Ski boot

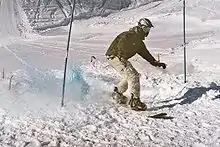
Typical snowboard gear consists of an L-shaped plastic frame for the bindings, and semi-stiff boots on the feet. Ratcheting buckles hold the boots in the frame. These are generally far more comfortable than typical alpine boots.

Downhill techniques, alpine, telemark and snowboarding, all perform turns by rotating the ski or board onto its edge. Once on edge, the curved pattern cut into the side (the "sidecut") causes the ski or board to bend into a curve. As they move forward over the snow, this curved shape causes them to turn.